O'Rourke's Diner

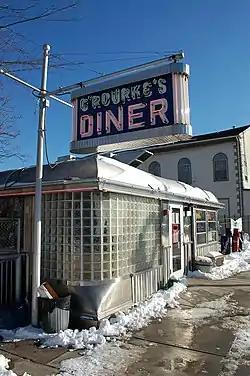

O'Rourke's Diner was a diner located in the Main Street Historic District in Middletown, Connecticut.